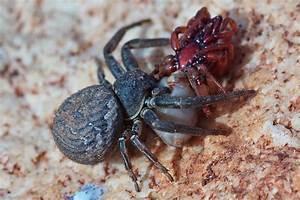
spider